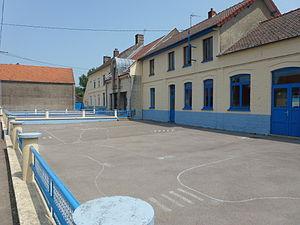
Coyecques est une commune française située dans le département du Pas-de-Calais en région Hauts-de-France.